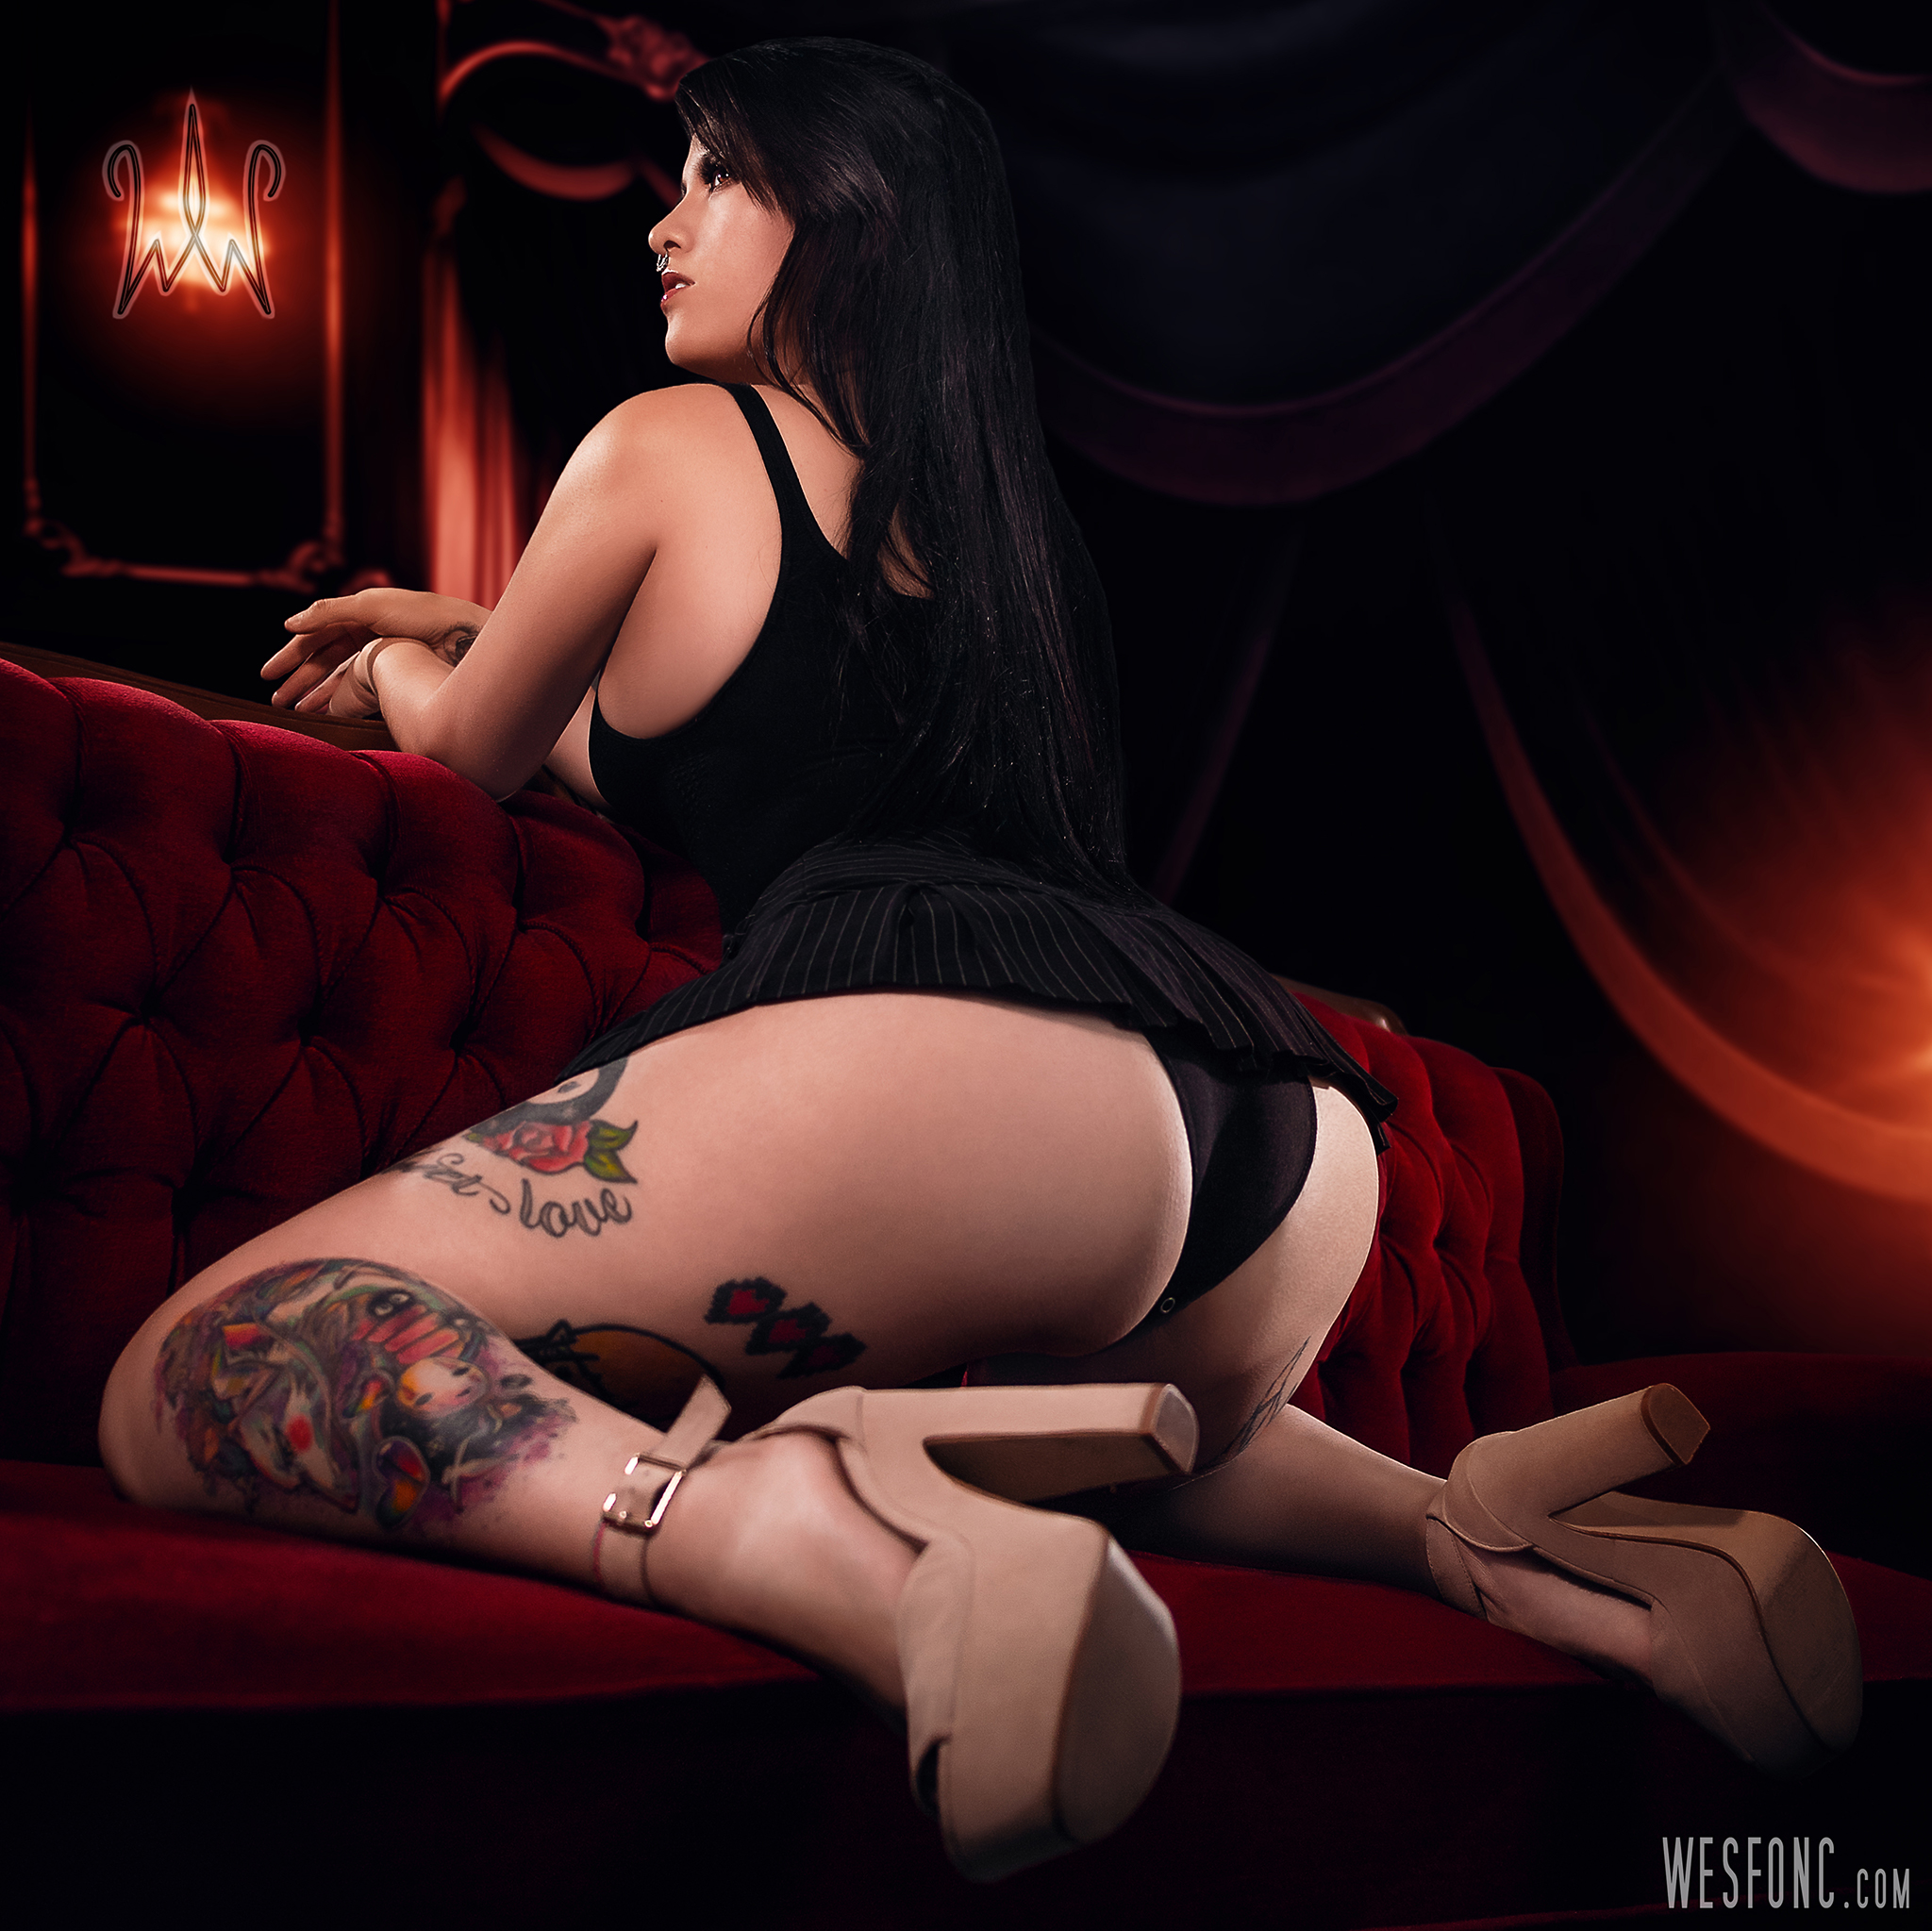
legs, feet, pantyhose, stockings, tights, lingerie, black hair, leg, computer wallpaper, arm, hand, thigh, fetish model, agent provocateur, undergarment, cg artwork, girl, muscle, brown hair, model, long hair, stocking, flesh, tattoo